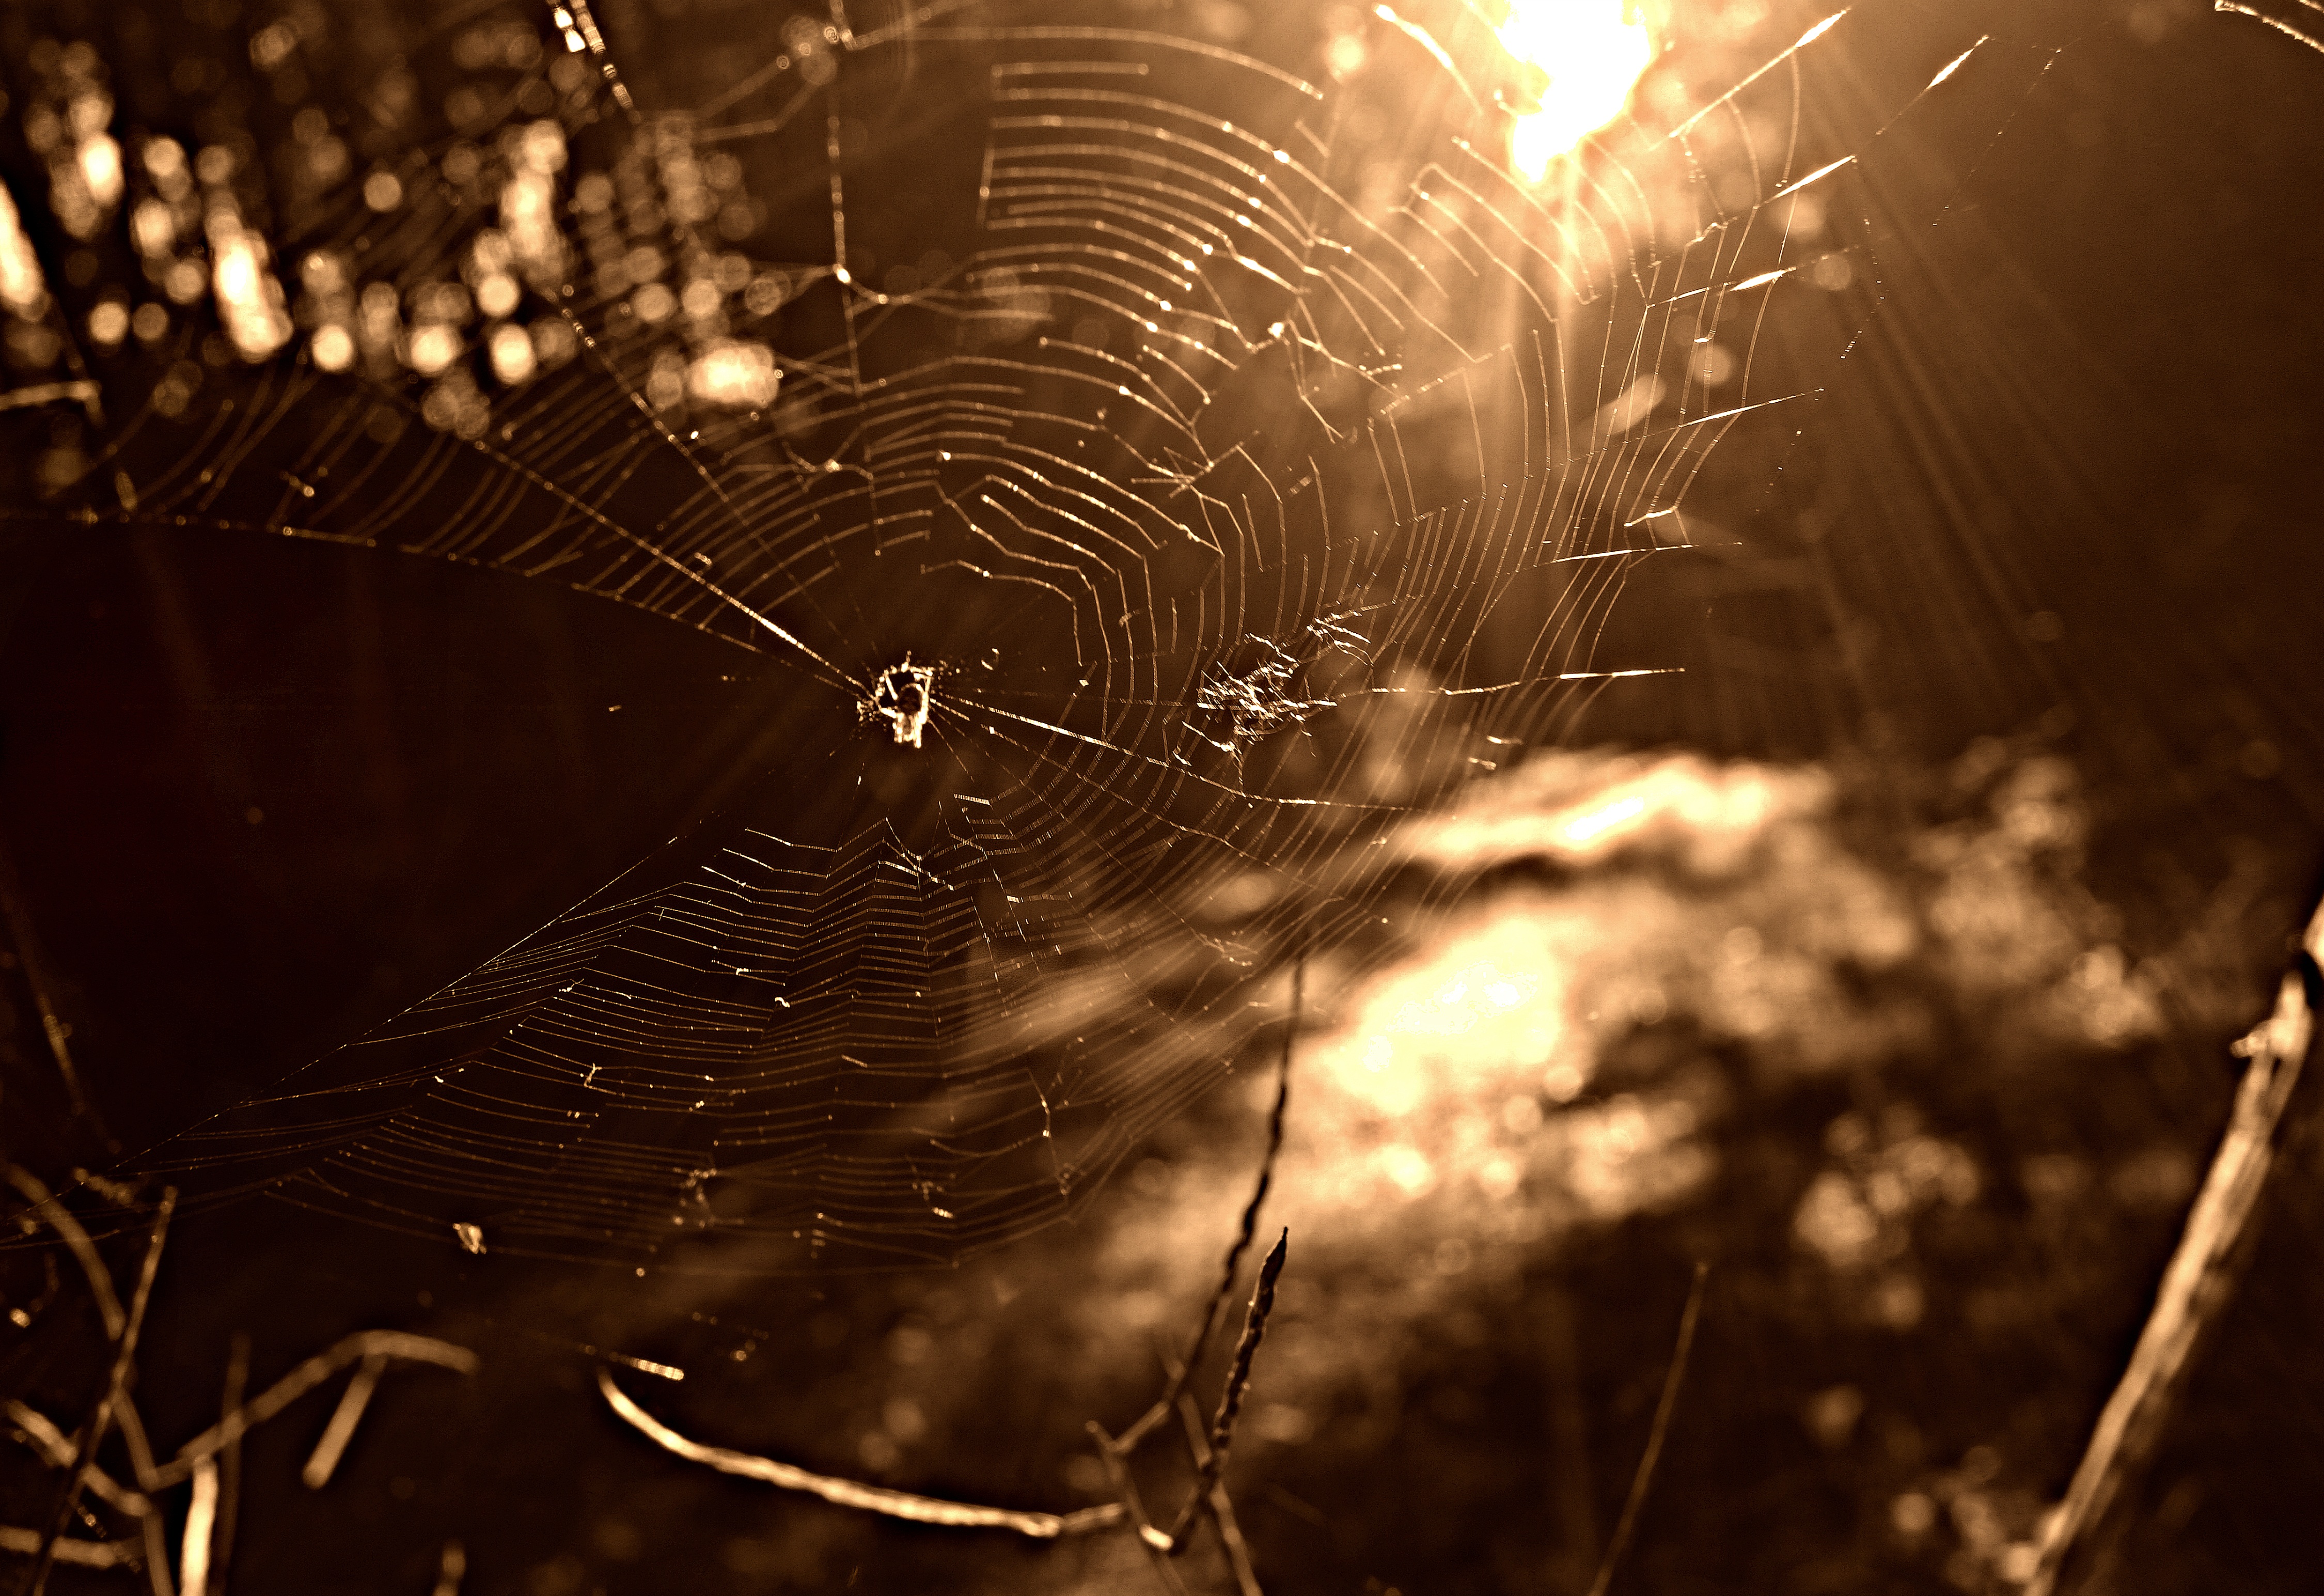
light, night, photography, sunlight, web, pattern, reflection, insect, darkness, material, invertebrate, spider web, close up, spider, net, macro photography, spider work